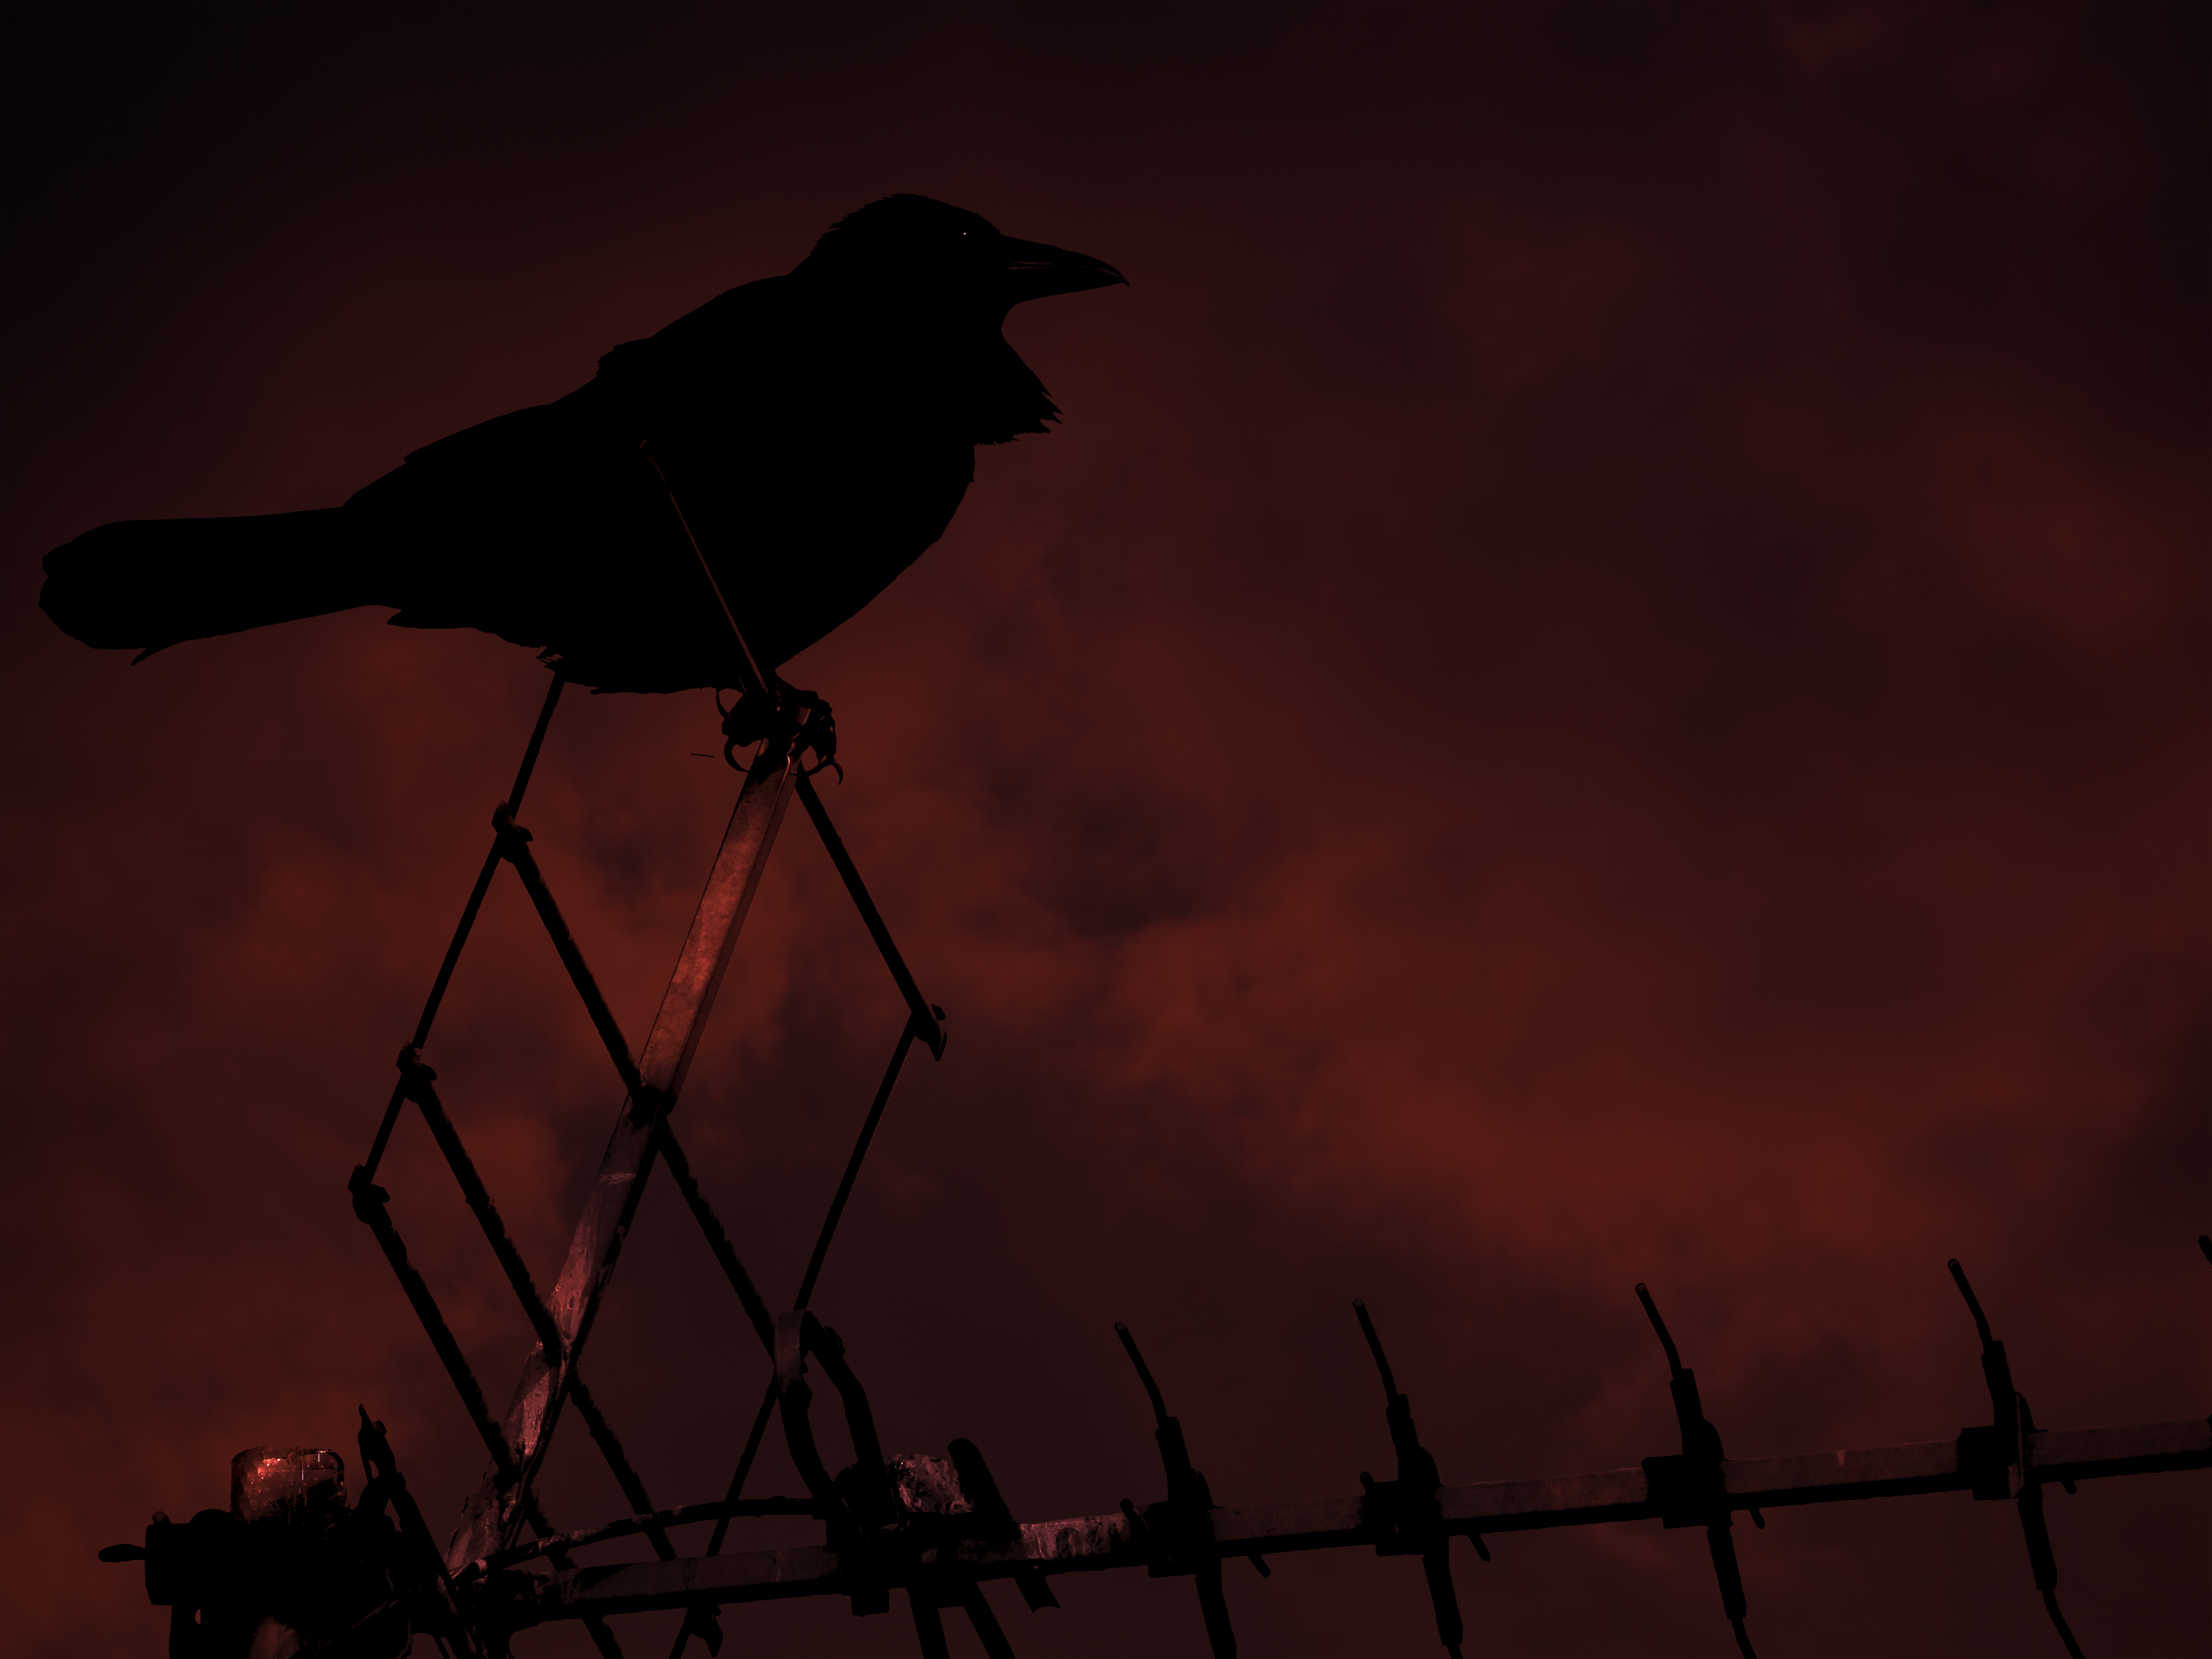
silhouette, bird, sunset, night, darkness, uk, peterborough, townparksx, perching bird